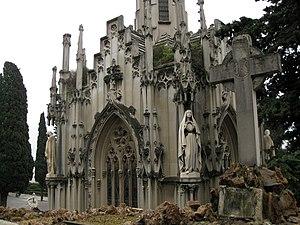
Le cimetière de Montjuïc est un cimetière situé sur la colline de Montjuïc à Barcelone.